Davisson–Germer experiment

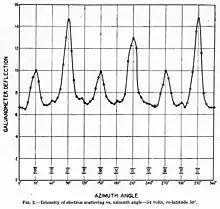
Graph of the electrical current vs electron beam azimuth angle from the 1927 "The Scattering of Electrons by a Single Crystal of Nickel" paper. The presence of peaks and troughs is consistent with a diffraction pattern and suggests a wave-like nature of electrons.

Questions still needed to be answered and experimentation continued through 1927, because Davisson was now familiar with the de Broglie formula and had designed the test to see if any effect could be discerned for a changed electron wavelength formula_6, according to the de Broglie relationship, formula_7 which they knew should create a peak at 78 and not 65 V as their paper had shown. Because of their failure to correlate with the de Broglie formula, their paper introduced an ad hoc contraction factor of 0.7, which, however, could only explain eight of the thirteen beams.